Alliance Cinemas

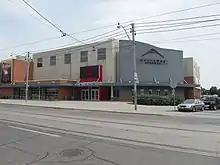
A picture of the Alliance Cinemas Beach Cinemas locations taken in 2011.

Alliance Cinemas (previously Alliance Atlantis Cinemas and Alliance Atlantis Beaches Cinemas, also known as Alliance Beach Cinemas) was a theatre chain, which operated 6 theatres at its peak. It is now owned by Cineplex Entertainment.